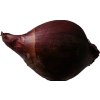
Label: red_onion